Les Filles de Illighadad

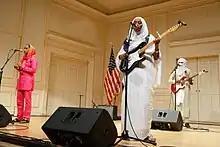
Les Filles de Illighadad perform at the Library of Congress in 2019

Les Filles de Illighadad are a Tuareg band founded by Fatou Seidi Ghali in Illighadad, a village in the Sahara Desert in Niger. Ghali, it is claimed, is the first Tuareg woman to play guitar professionally.